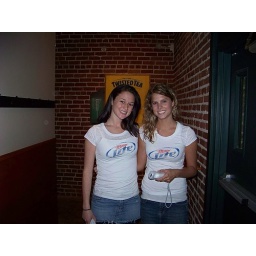
the Miller Lite girls were in the house at Varick's for the Celtics game.